Tehrangeles

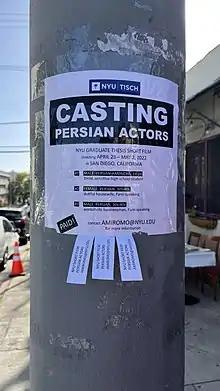
A flyer in Westwood, Los Angeles, seeking Persian actors for a film

The intersection of Westwood Boulevard and Wilkins Avenue was recognized by the City of Los Angeles as Persian Square.